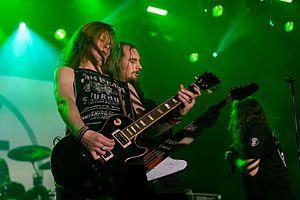
In the Woods... est un groupe de heavy metal norvégien, originaire de Kristiansand. Le groupe publie trois albums studio, trois singles, un album compilation et un album live entre 1992 et 2000. Le groupe, formé par les anciens membres du groupe Green Carnation, redevient actif en 2014.